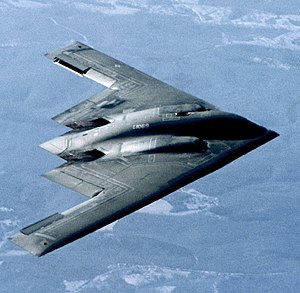
Northrop Grumman B-2 Spirit
B-2 stealth
B-2 Spirit er et bombefly produceret af Northrop Grumman. Den specielle kantede stealth-form gør den næsten usynlig over for radar, den såkaldte Stealth-teknologi. På grund af Sovjetunionens fald og dermed slutningen på den kolde krig men ikke mindst den astronomiske pris på godt 4 milliarder kroner pr. stk